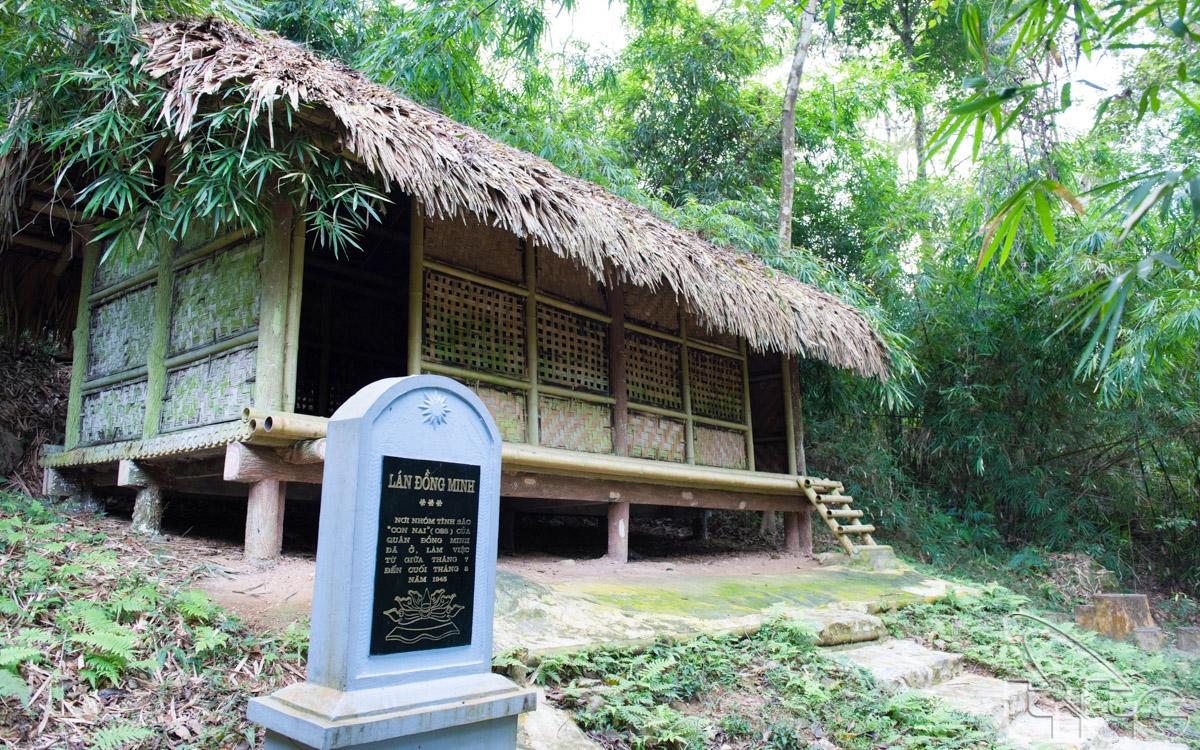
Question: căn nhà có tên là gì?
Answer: căn nhà có tên là lán đồng minh